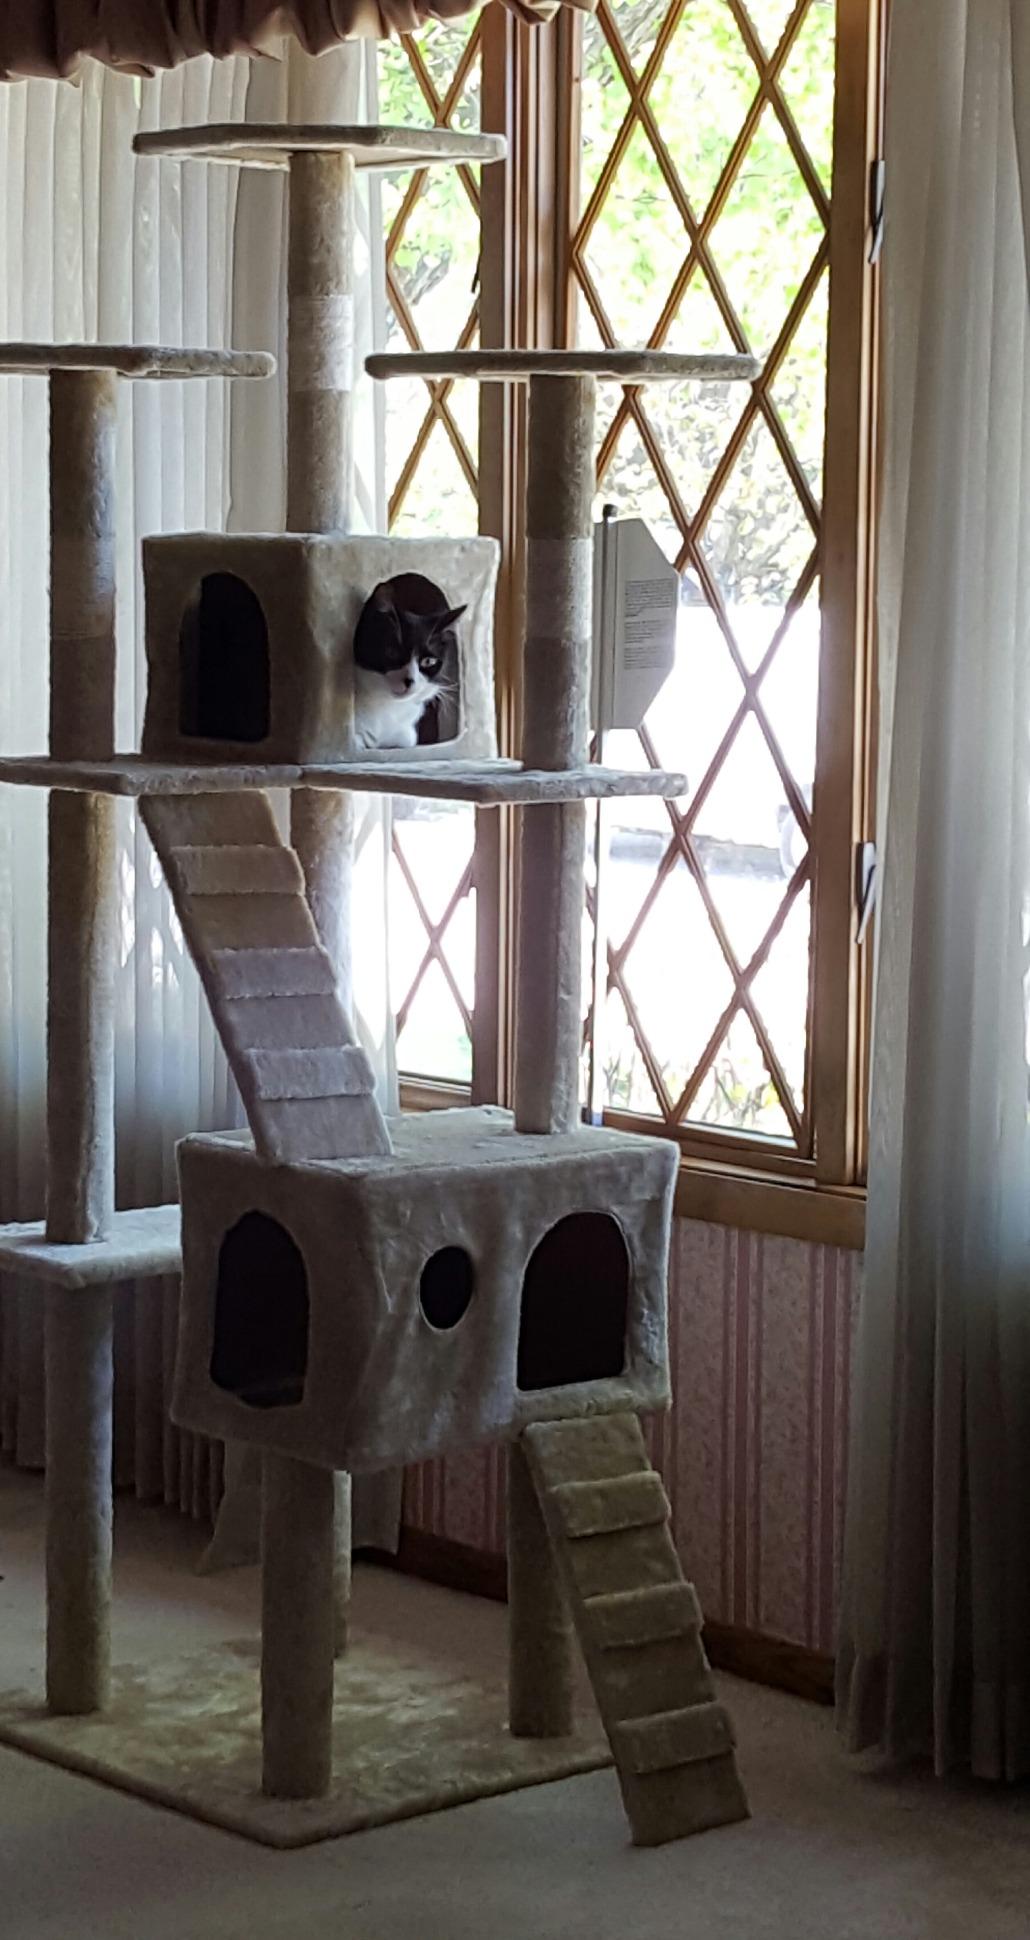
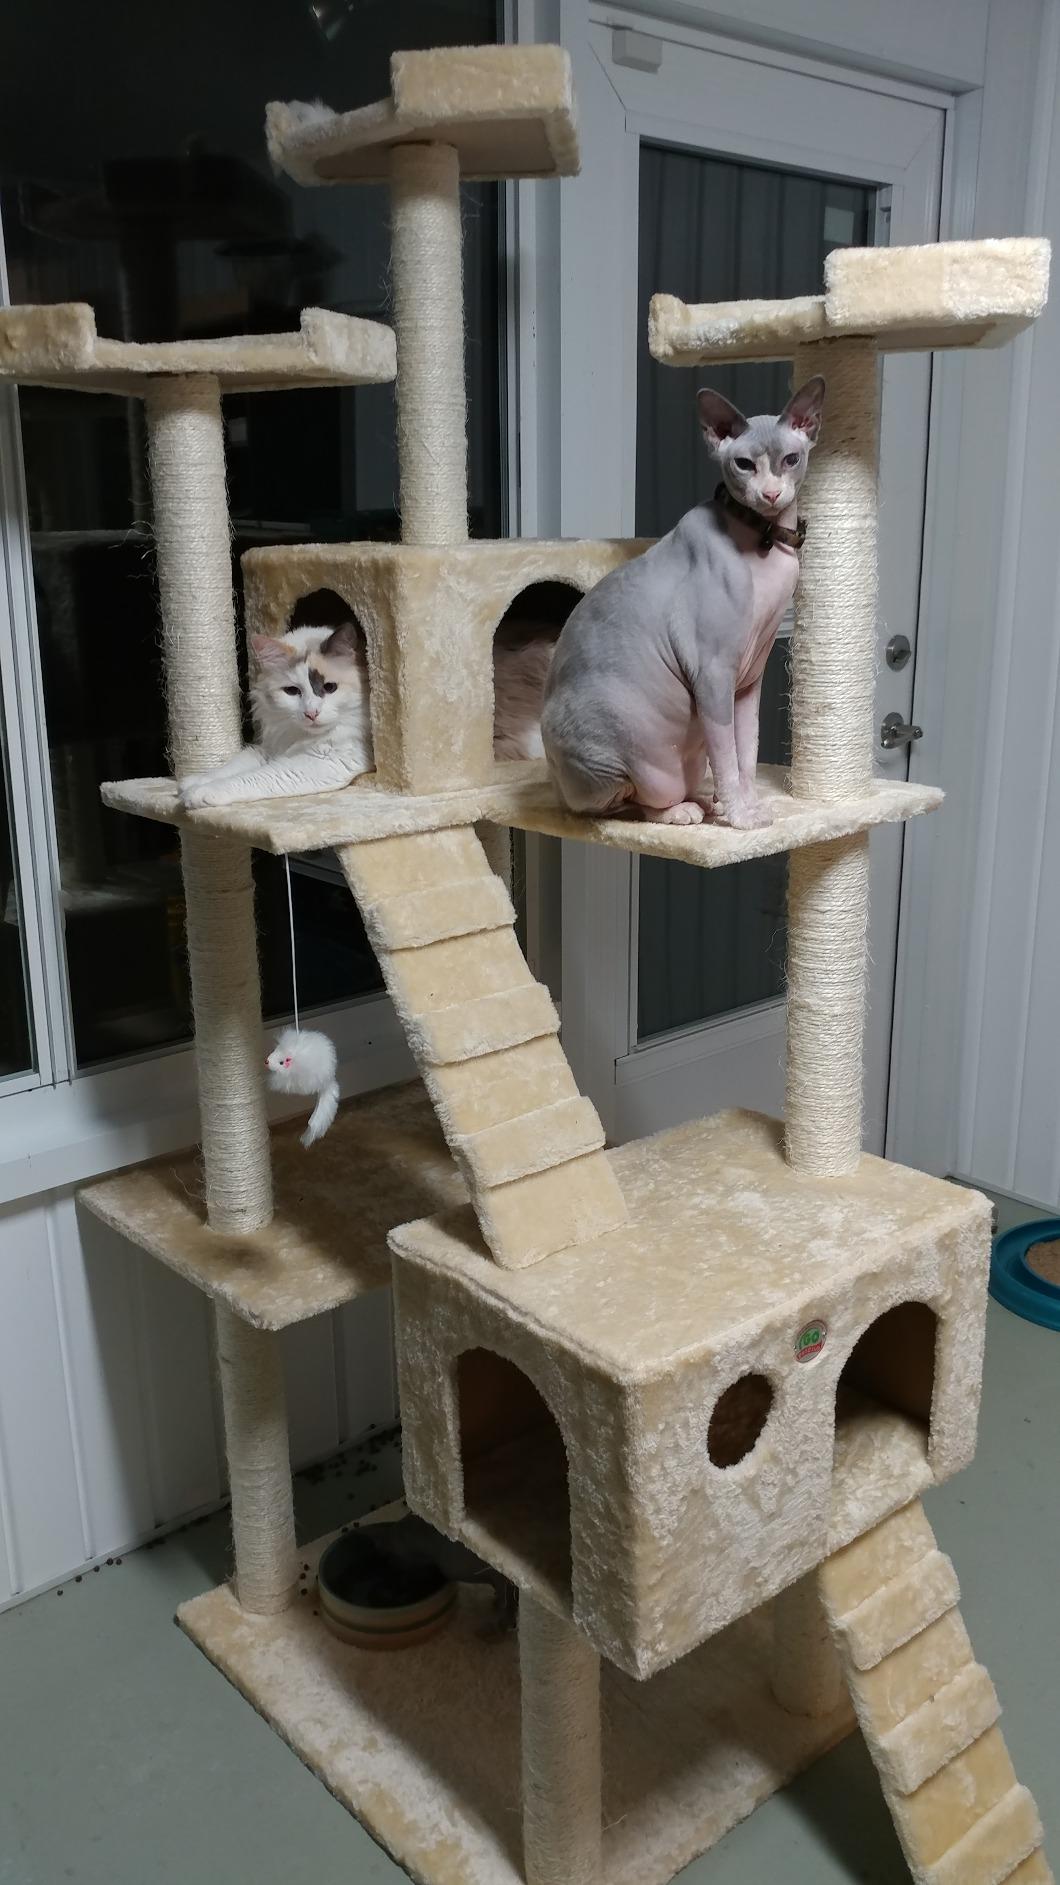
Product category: items_cat tree
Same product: yes